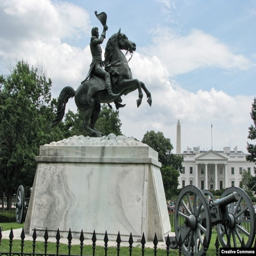
the statue , erected is opposite the white house ethnicity in fiction sometimes refer to the president as book .